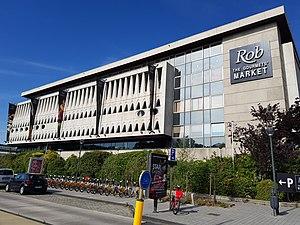
Rob, Woluwe-Saint-Pierre, Bruxelles, Belgique.
Rob est une épicerie fine fondée à Bruxelles en 1946 par Charles-Marie Ierna - surnommé Robert, ou Rob. Elle emploie 200 personnes et est visitée par 9.000 clients par semaine.